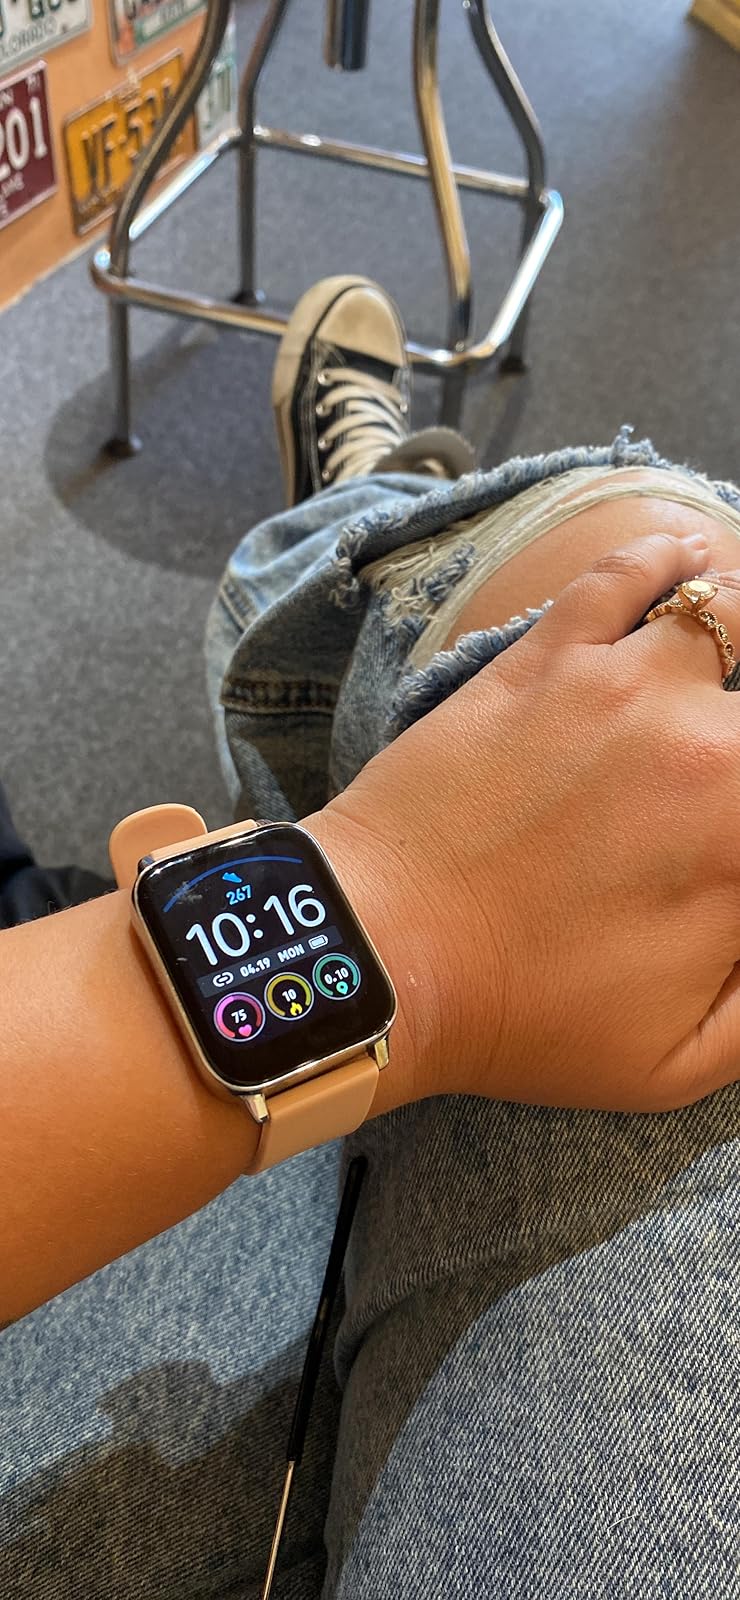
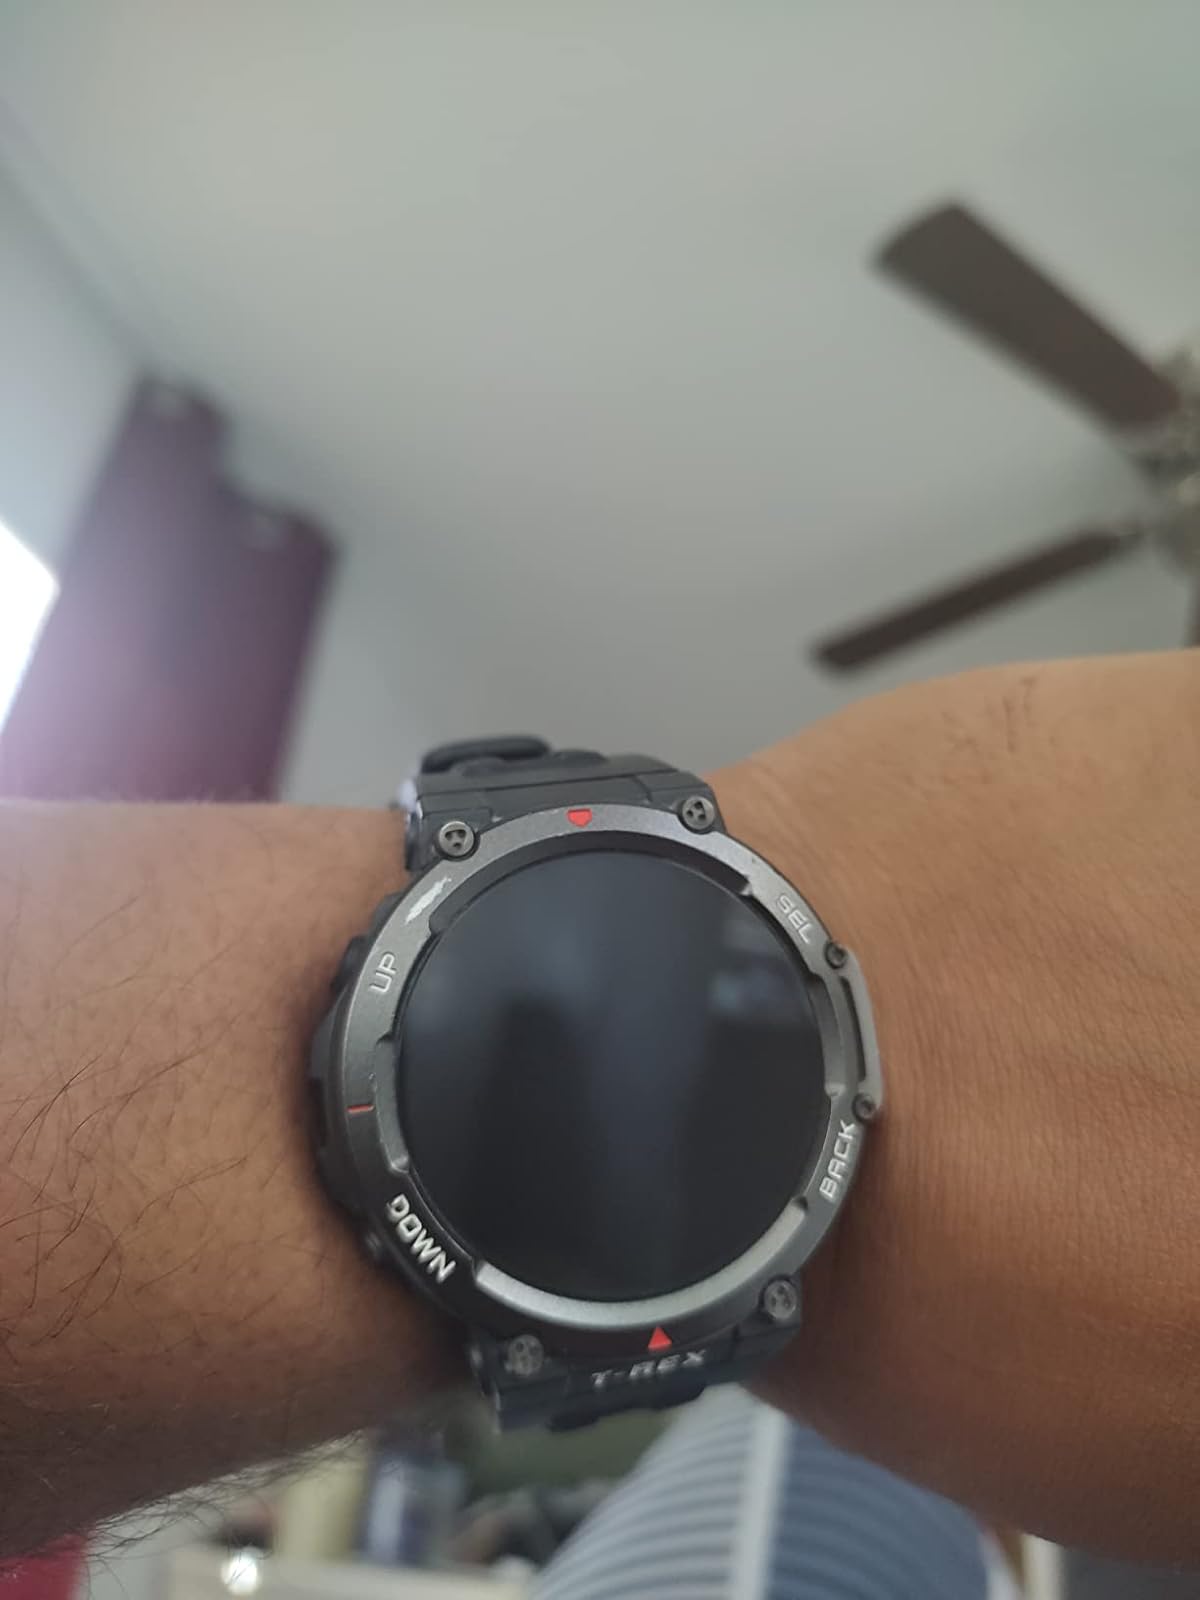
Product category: smartwatch
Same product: no